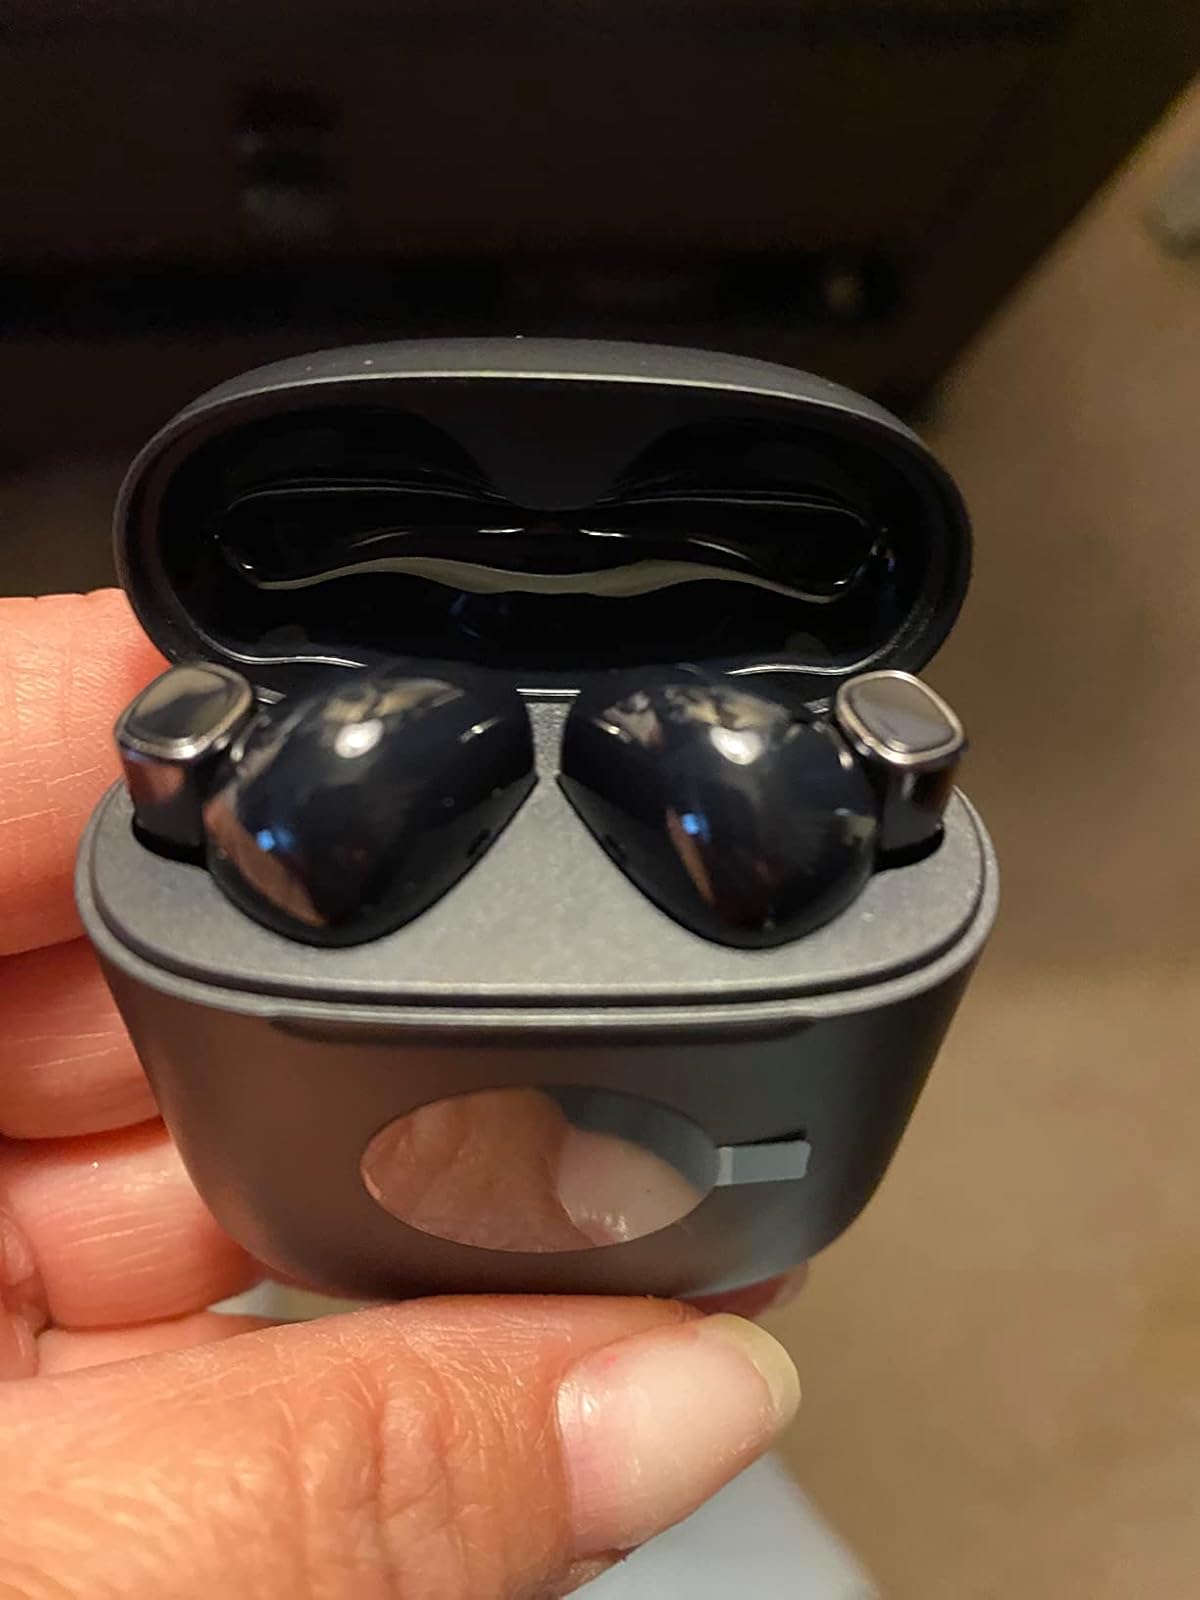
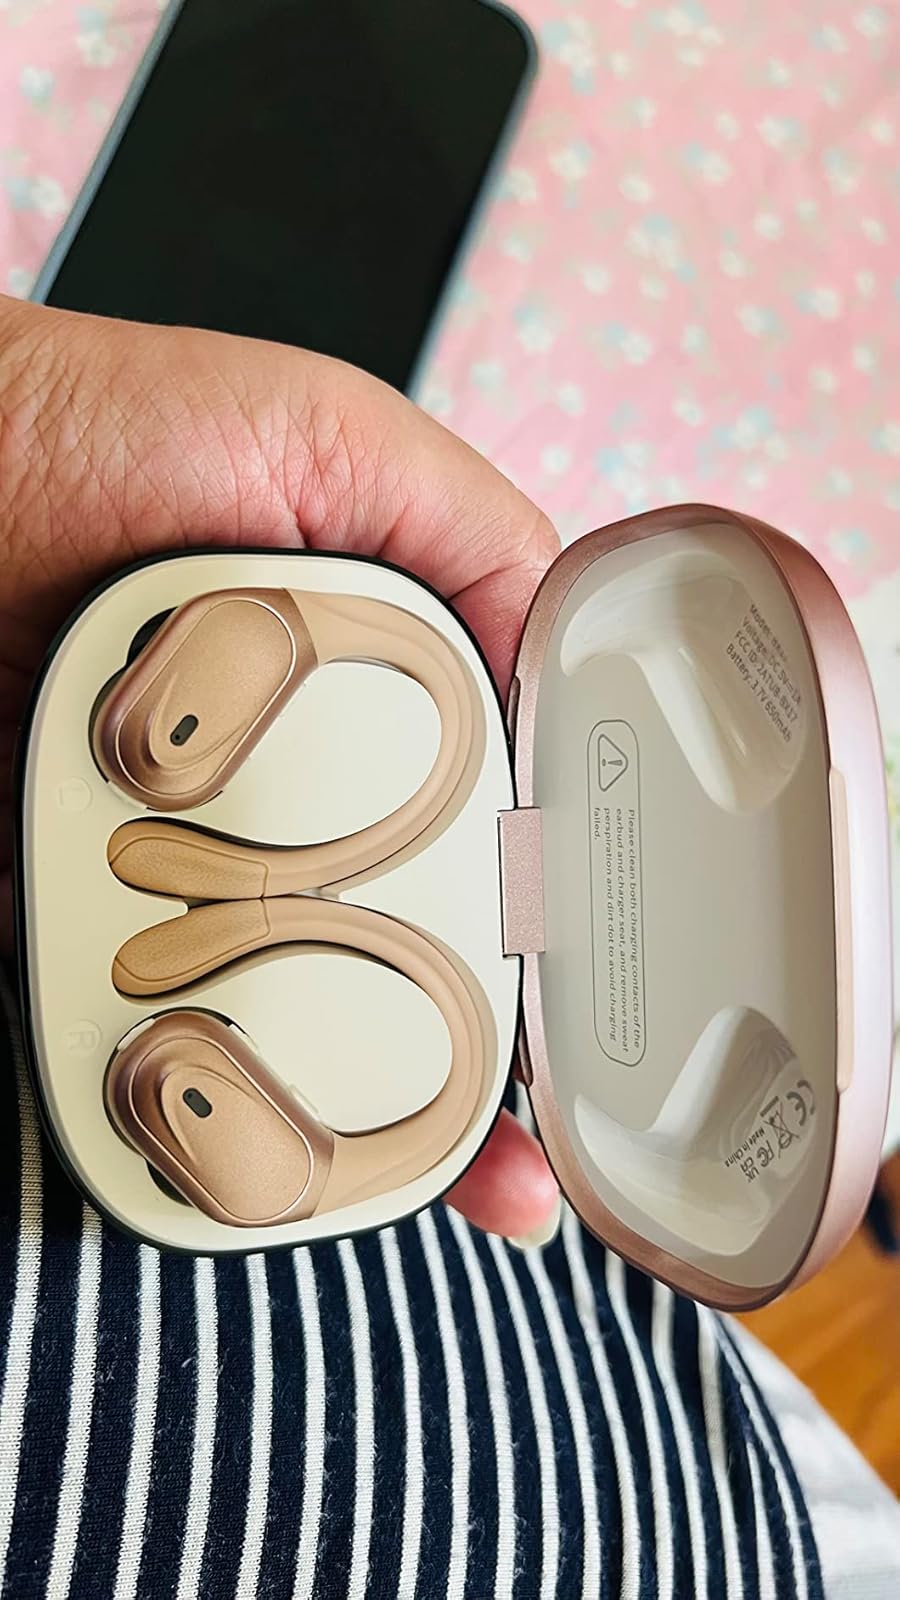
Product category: earbuds
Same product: no